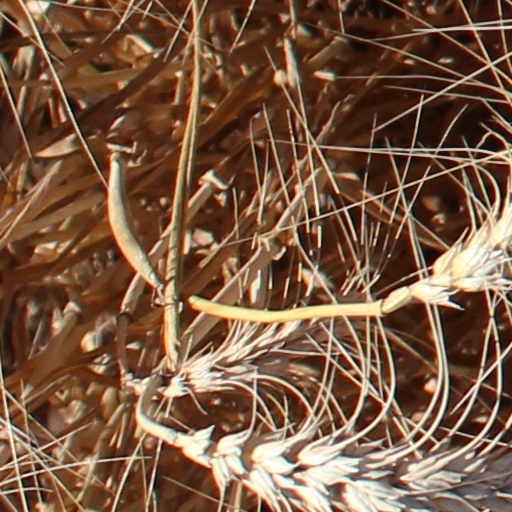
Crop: wheat